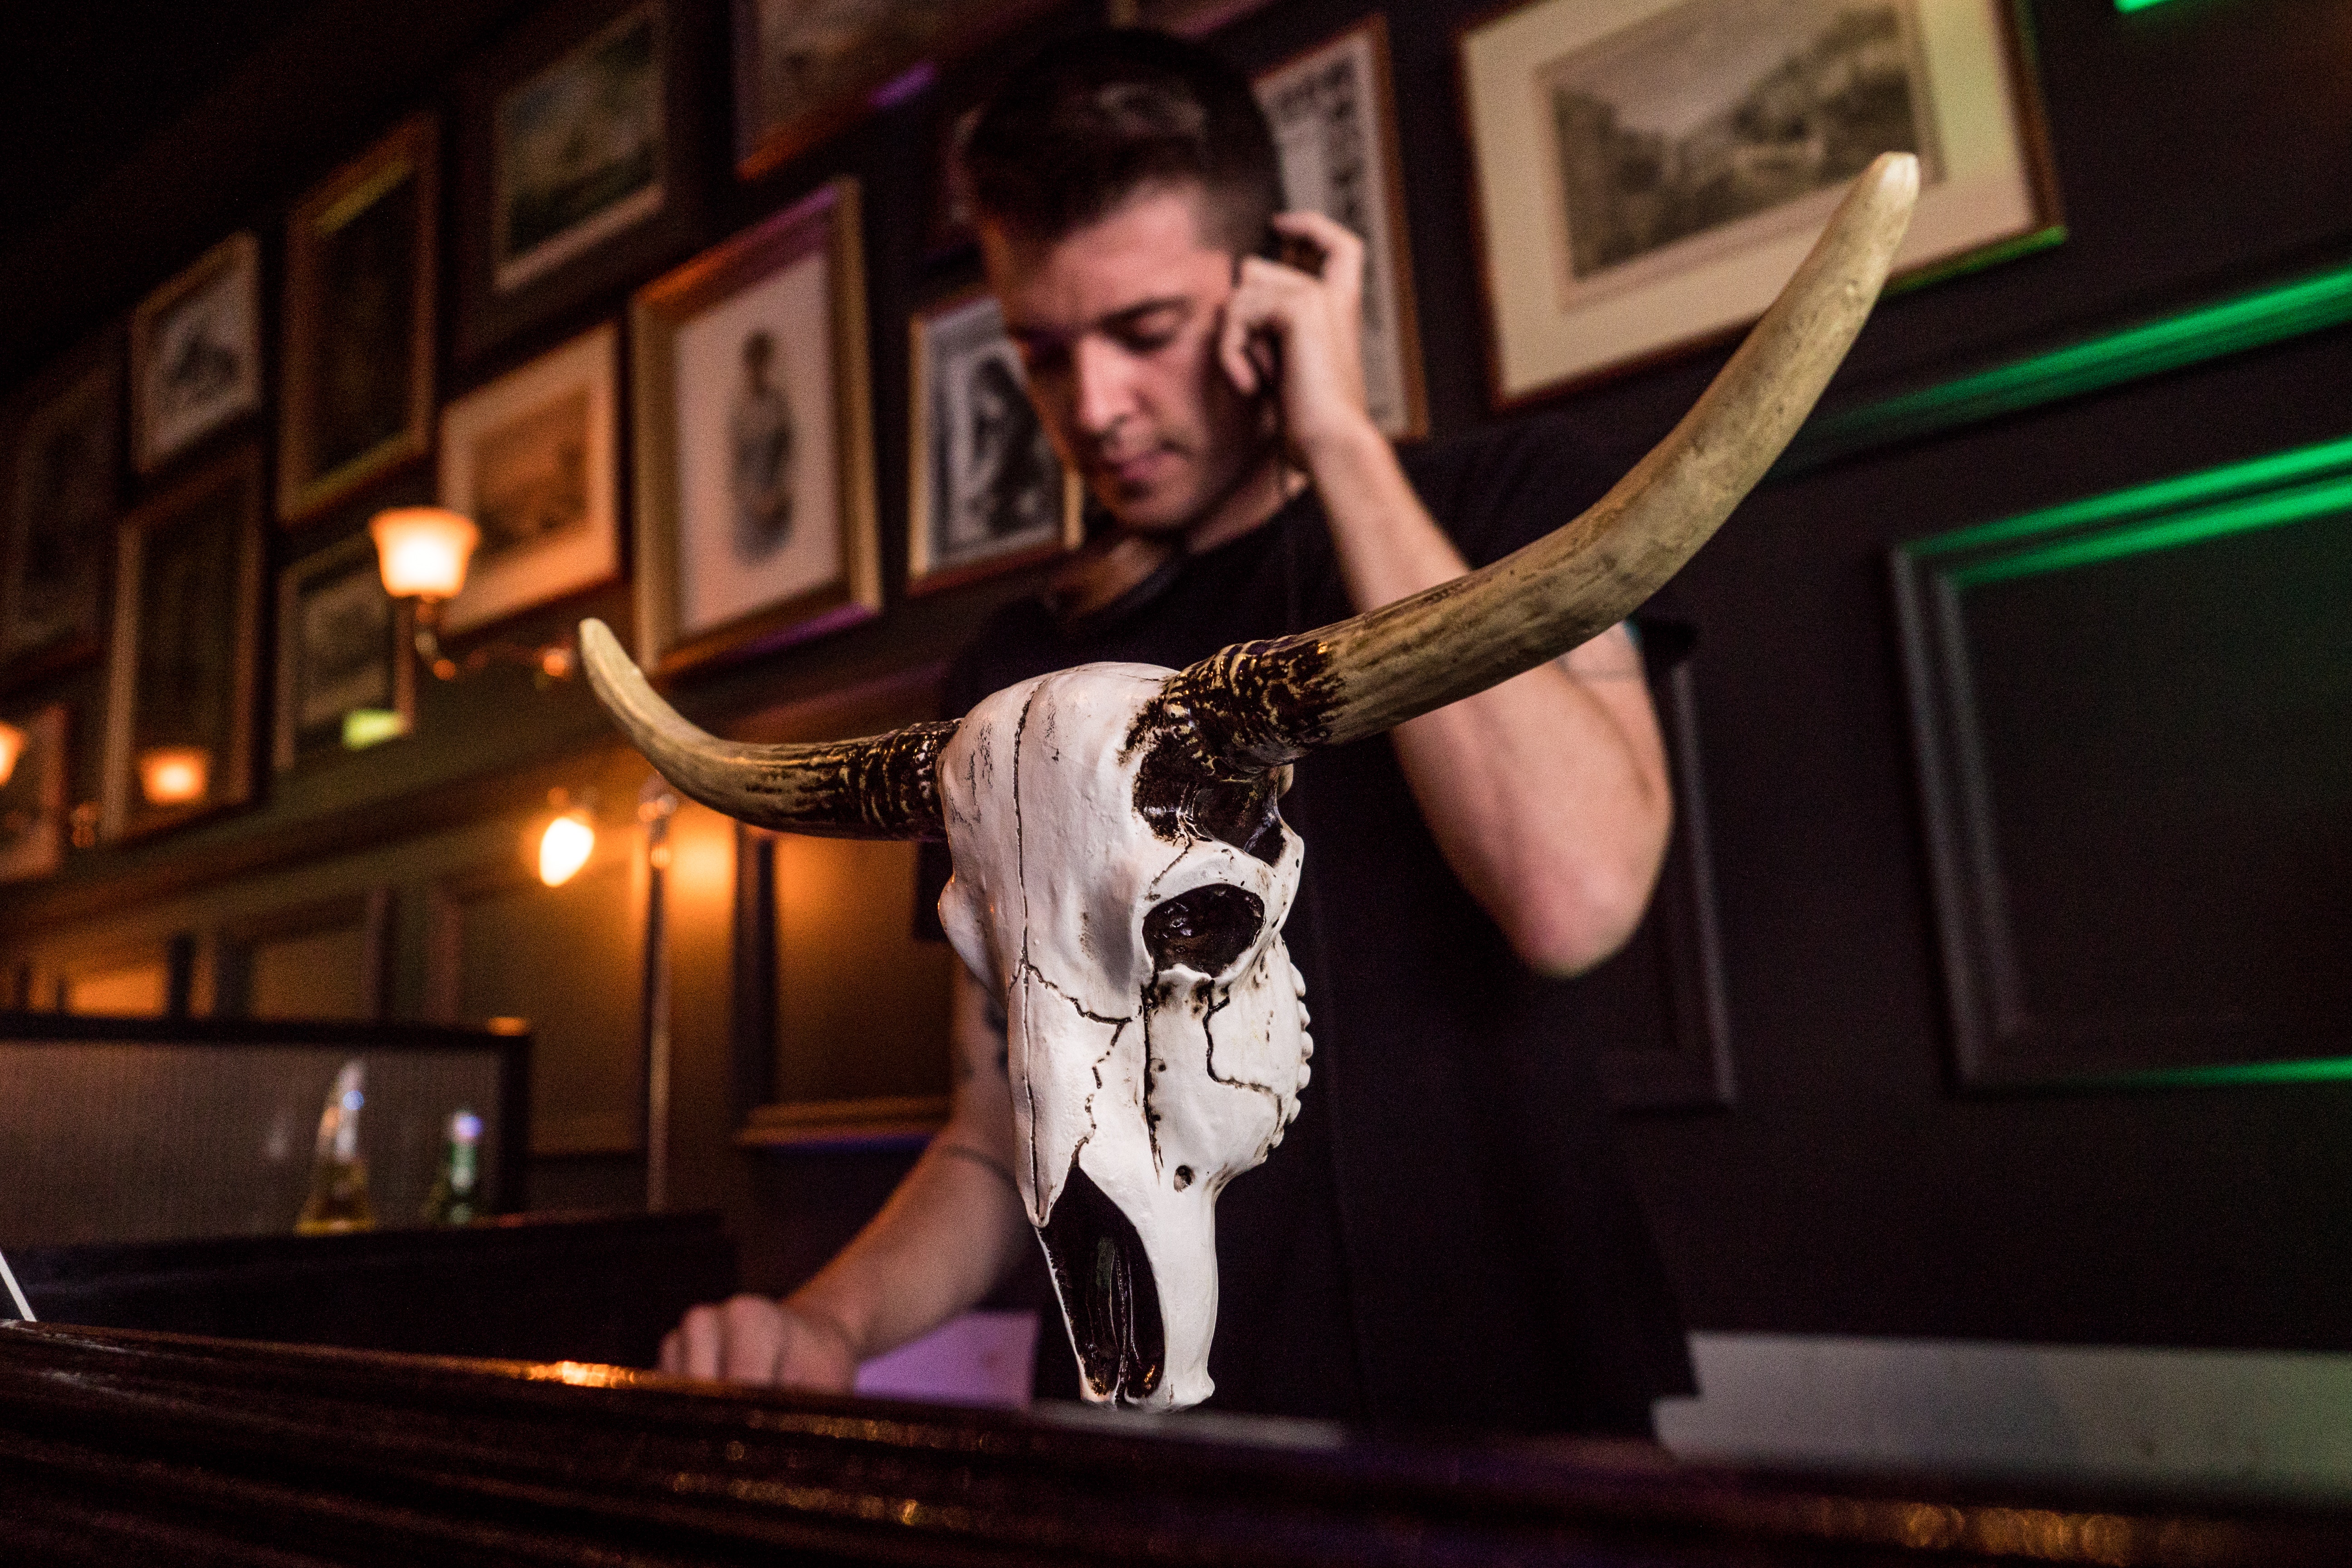
horn, skull, fun, bone, photography, fur, skeleton, fawn, antler